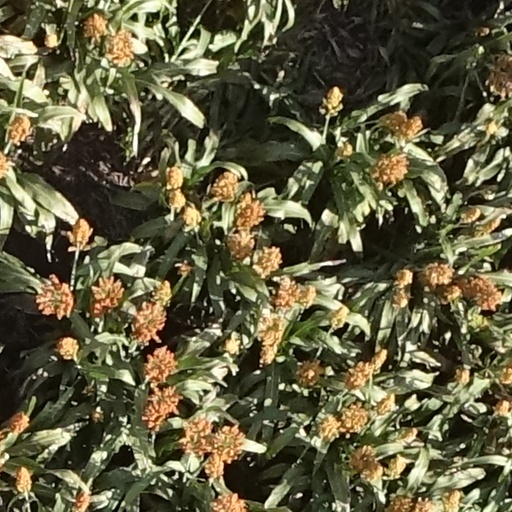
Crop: sorghum